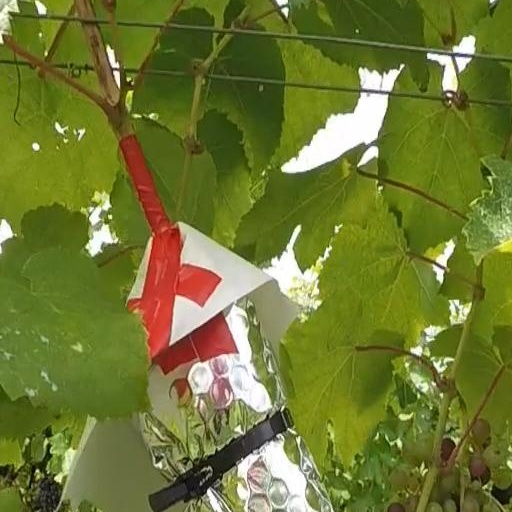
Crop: grape